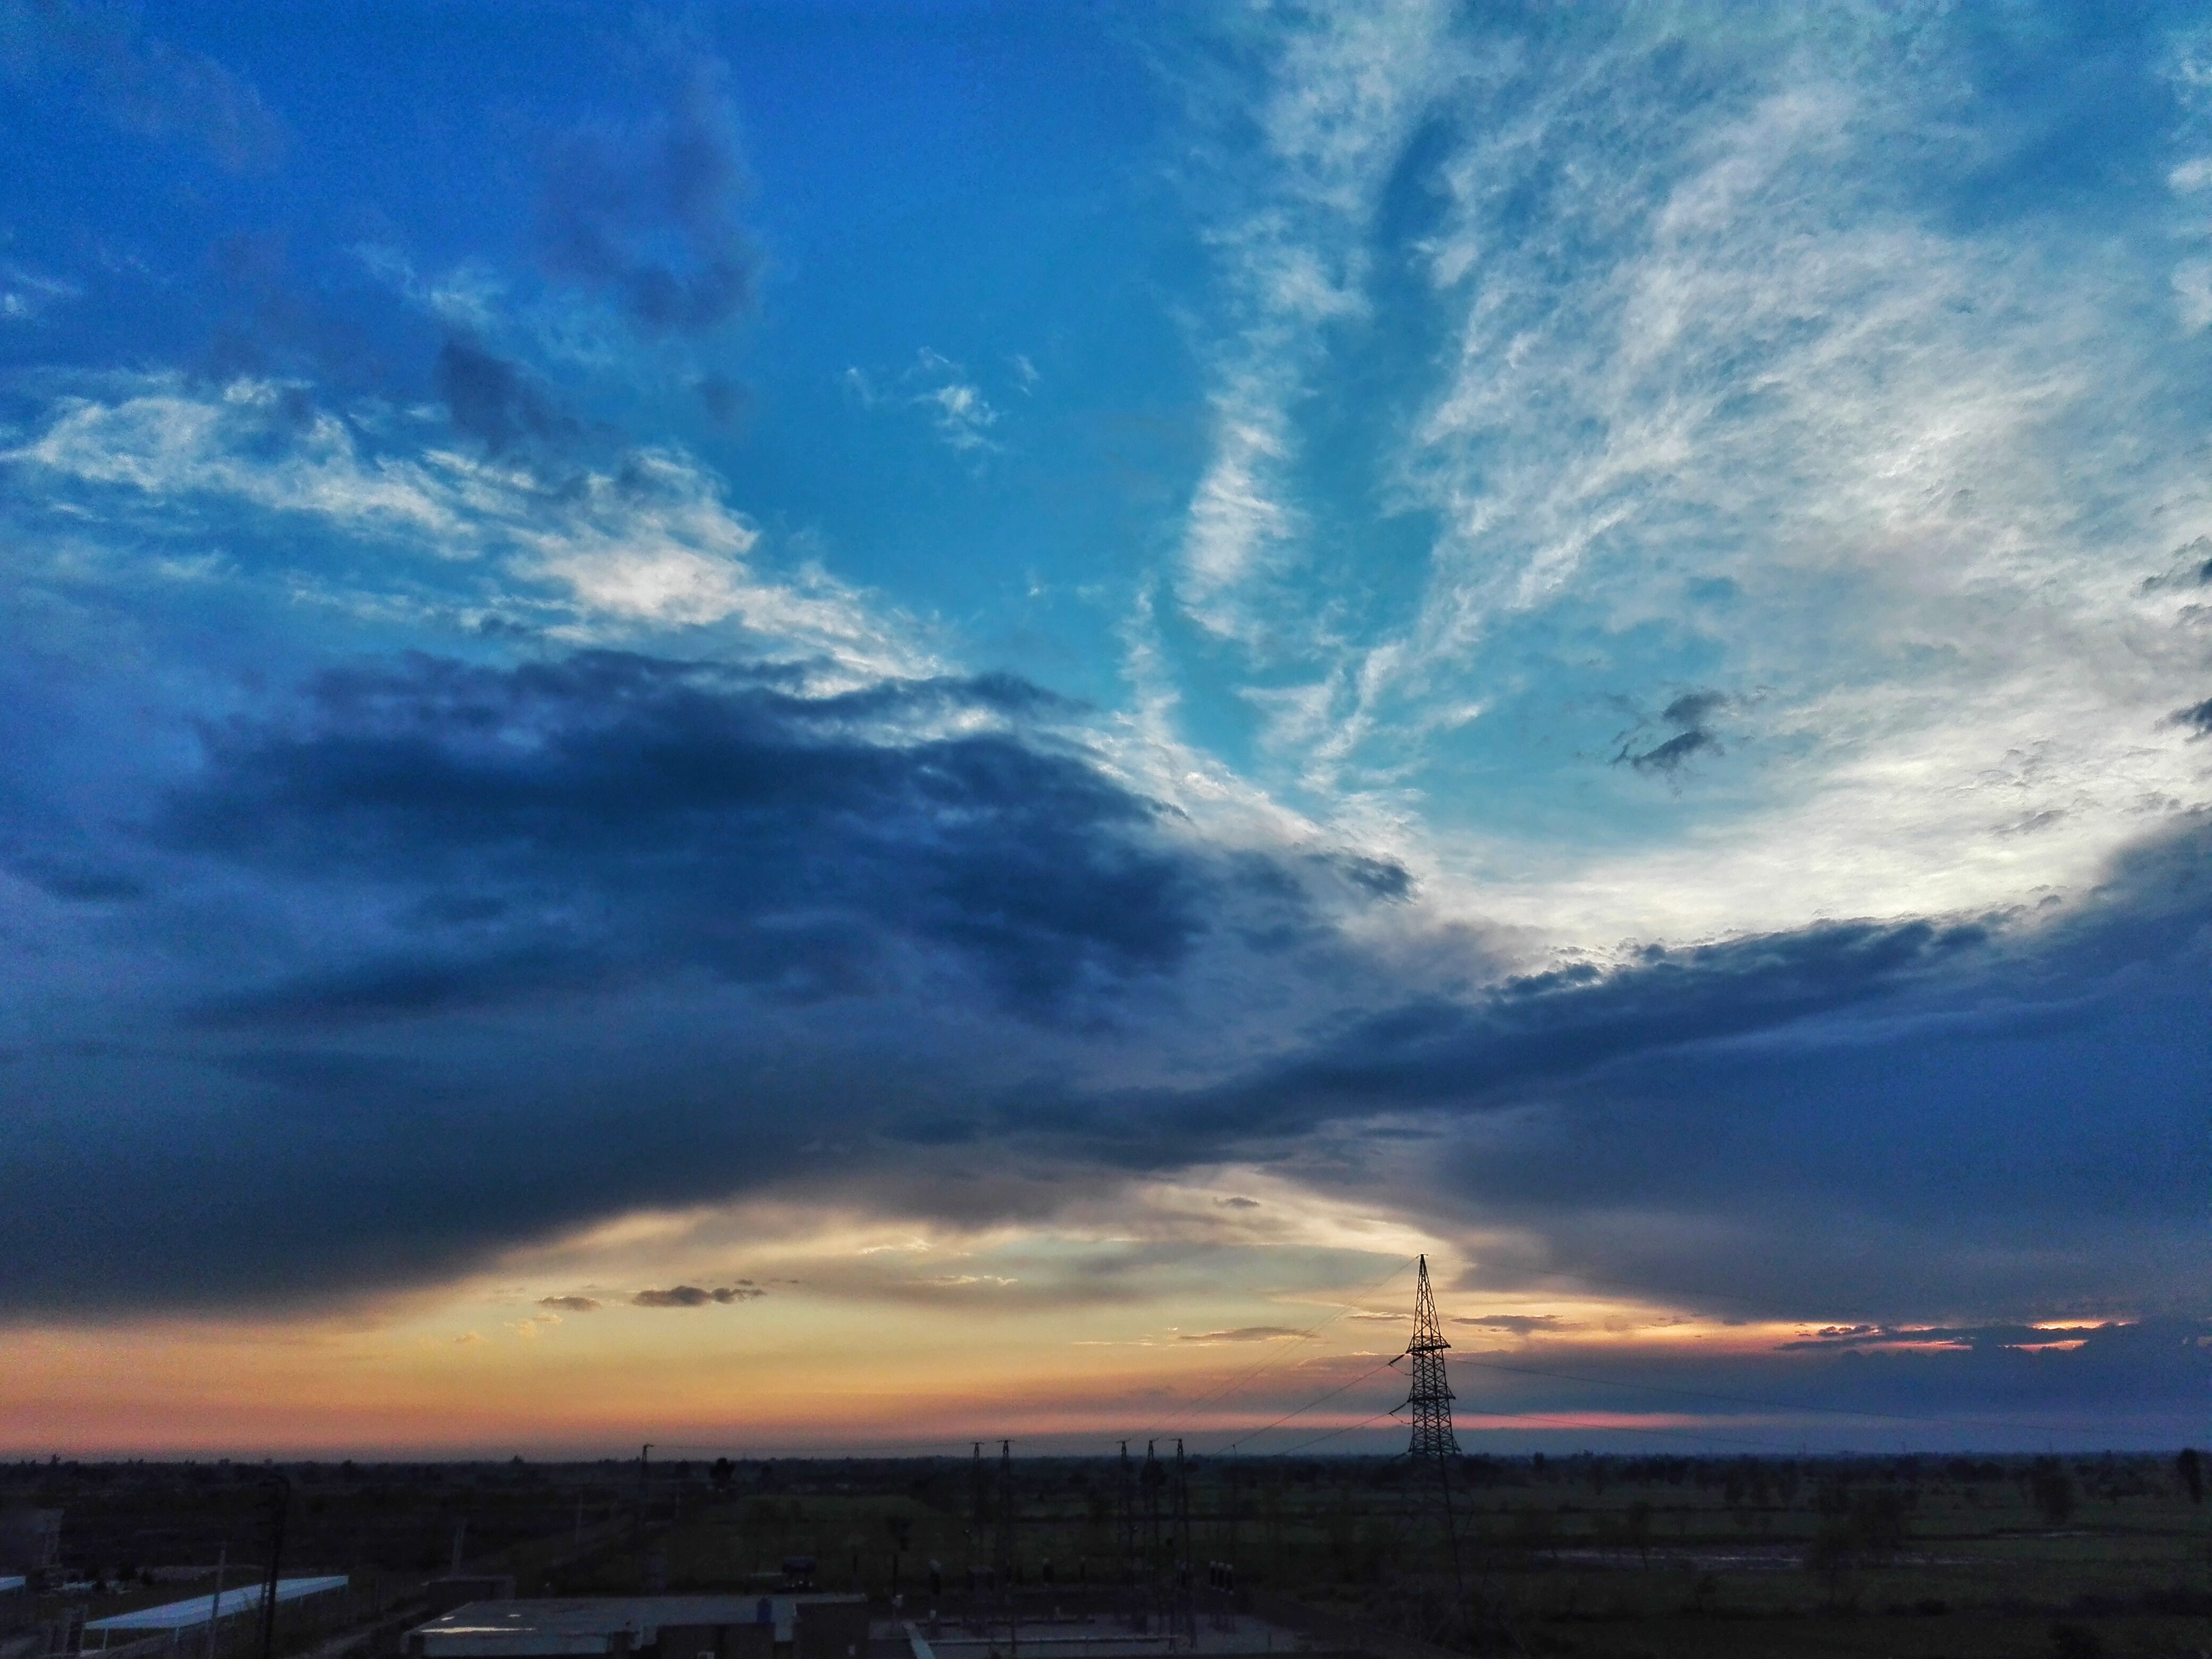
sea, ocean, horizon, cloud, sky, sunrise, sunset, sunlight, morning, dawn, atmosphere, dusk, evening, reflection, weather, cumulus, afterglow, meteorological phenomenon